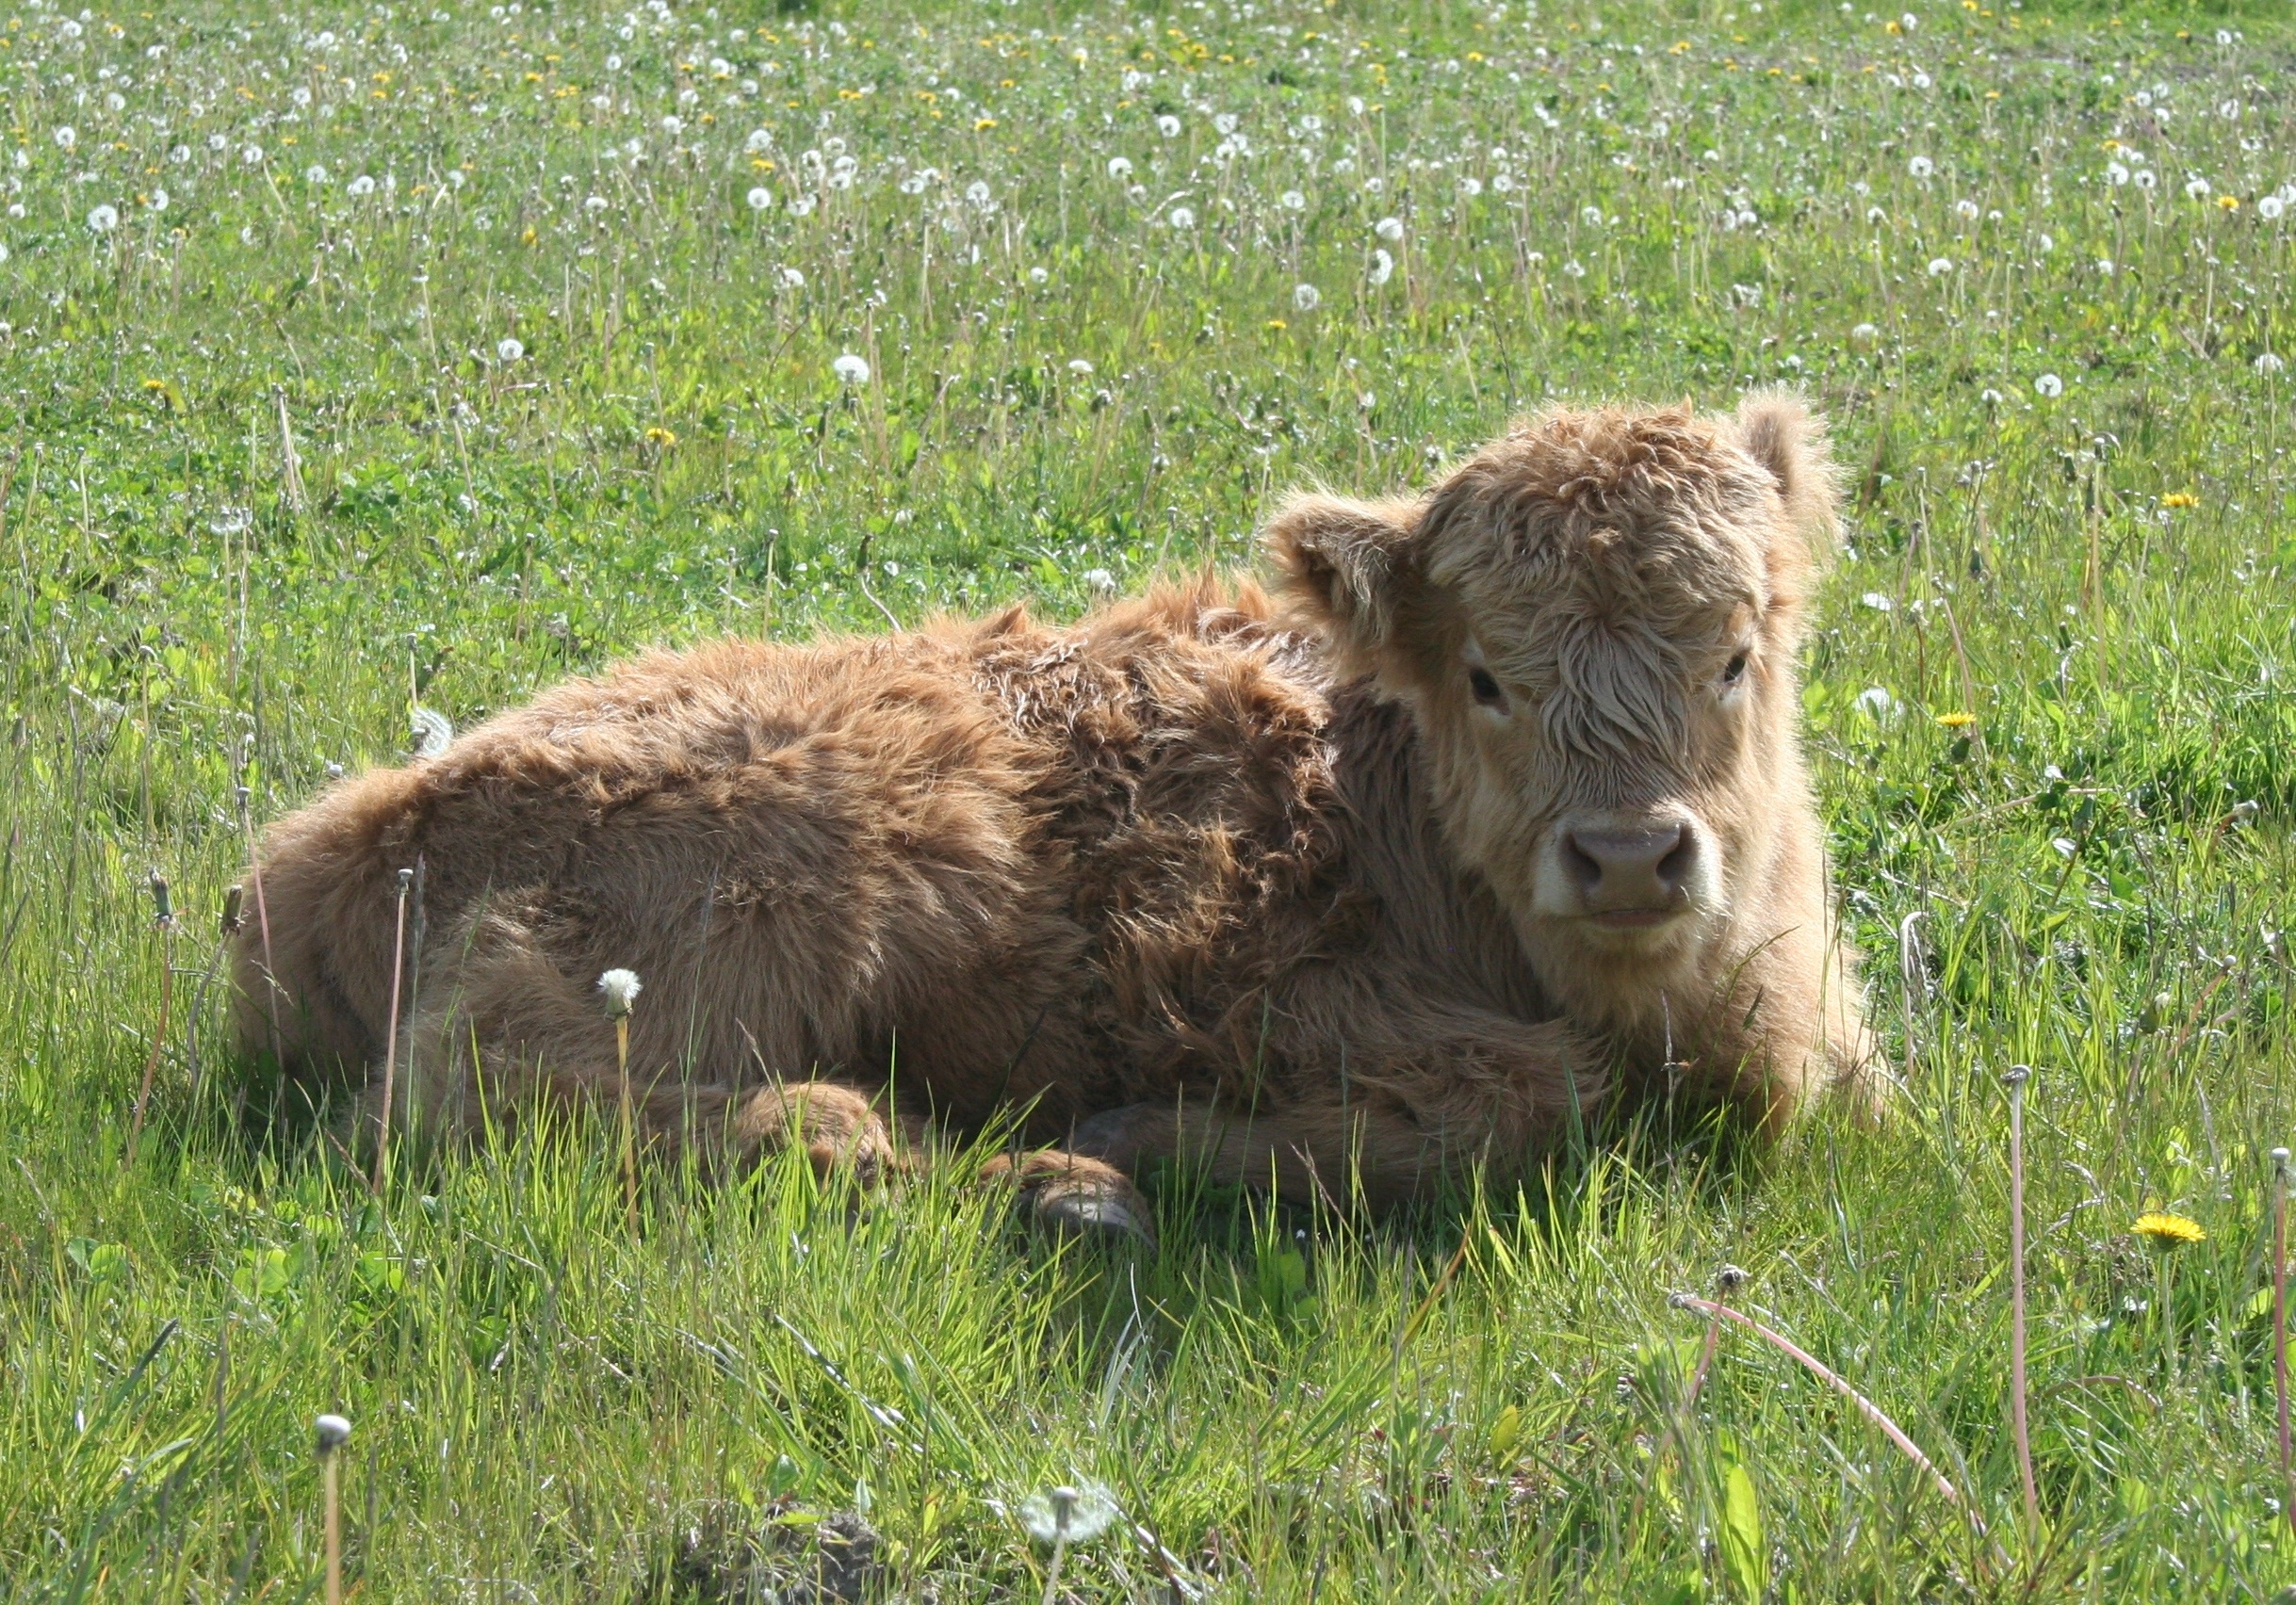
grass, wildlife, cattle, pasture, grazing, mammal, fauna, highland cattle, calf, cattle like mammal, scottish highland cattle